Borna Gojo

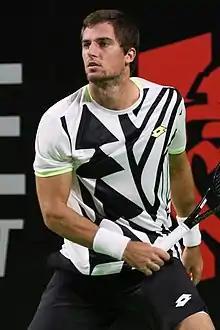
Gojo at the 2021 Internationaux de Tennis de Vendée

Borna Gojo (born 27 February 1998) is a Croatian professional tennis player. He has a career-high ATP singles ranking of world No. 72, achieved on 20 November 2023, and a doubles ranking of world No. 394 achieved on 17 January 2022. He is currently the No. 5 Croatian player.